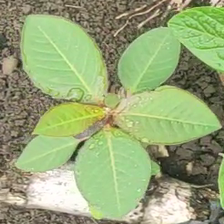
Weed species: Moti_dudhi(Euphorbia_geneculata_L)